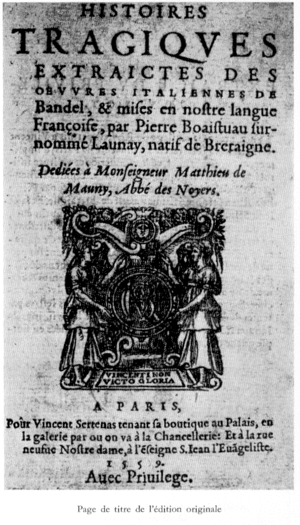
L'histoire tragique est un genre de fiction dans la littérature française des XVIᵉ et XVIIᵉ siècles, un rendu baroque de nouvelles du style de Boccace, se concentrant sur le côté sombre de la nature humaine.